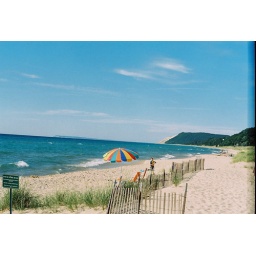
Beach in the sleeping bear dunes